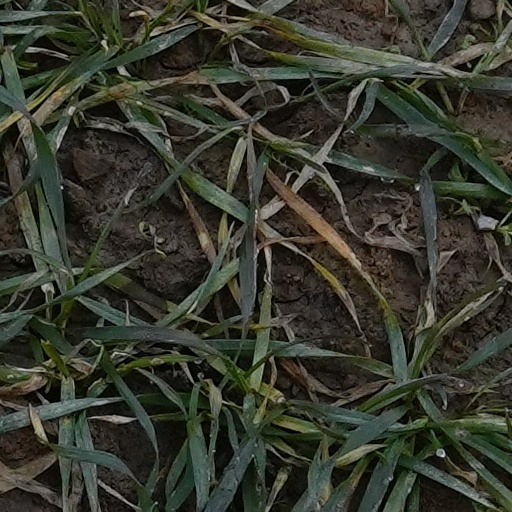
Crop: wheat